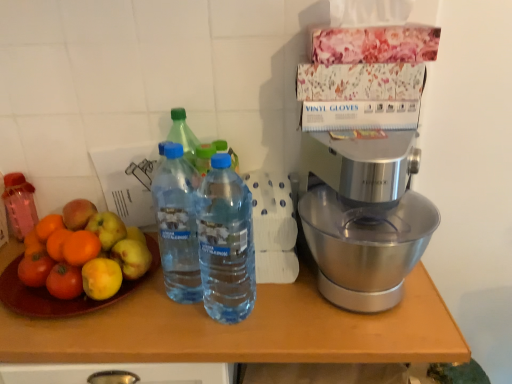
Question: In the image, there is a silver metallic mixer at right. Locate several spots within the vacant area situated to the left side of silver metallic mixer at right. Your answer should be formatted as a list of tuples, i.e. [(x1, y1)], where each tuple contains the x and y coordinates of a point satisfying the conditions above. The coordinates should be between 0 and 1, indicating the normalized pixel locations of the points in the image.
Answer: [(0.508, 0.829)]